Carmel Bay

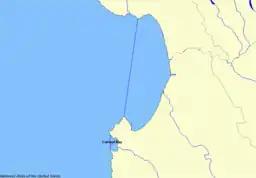
Carmel Bay, labeledNote much larger Monterey Bay to its northMap per NationalAtlas.gov

Carmel Bay is a bay of the Pacific Ocean, along the central coast of California in Monterey County. The bay is long and wide with its mouth about across, between Point Carmel to the south and Point Cypress to the north; Monterey Bay is about four coastline miles north, with Point Pinos intervening.